Answer in natural language. Considering the relative positions, where is black square desk (highlighted by a red box) with respect to Pillow (highlighted by a blue box)? Choose between the following options: left or right
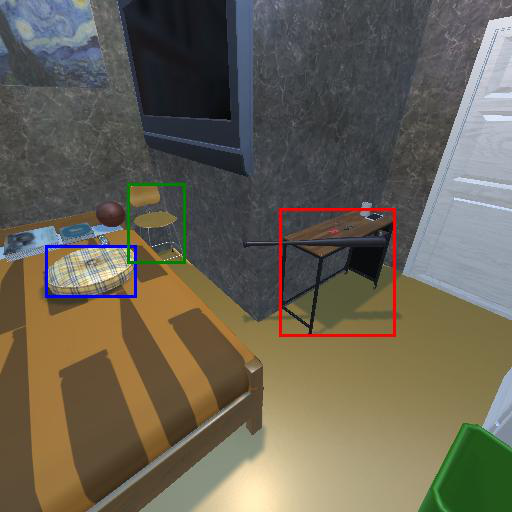
<answer>right</answer>